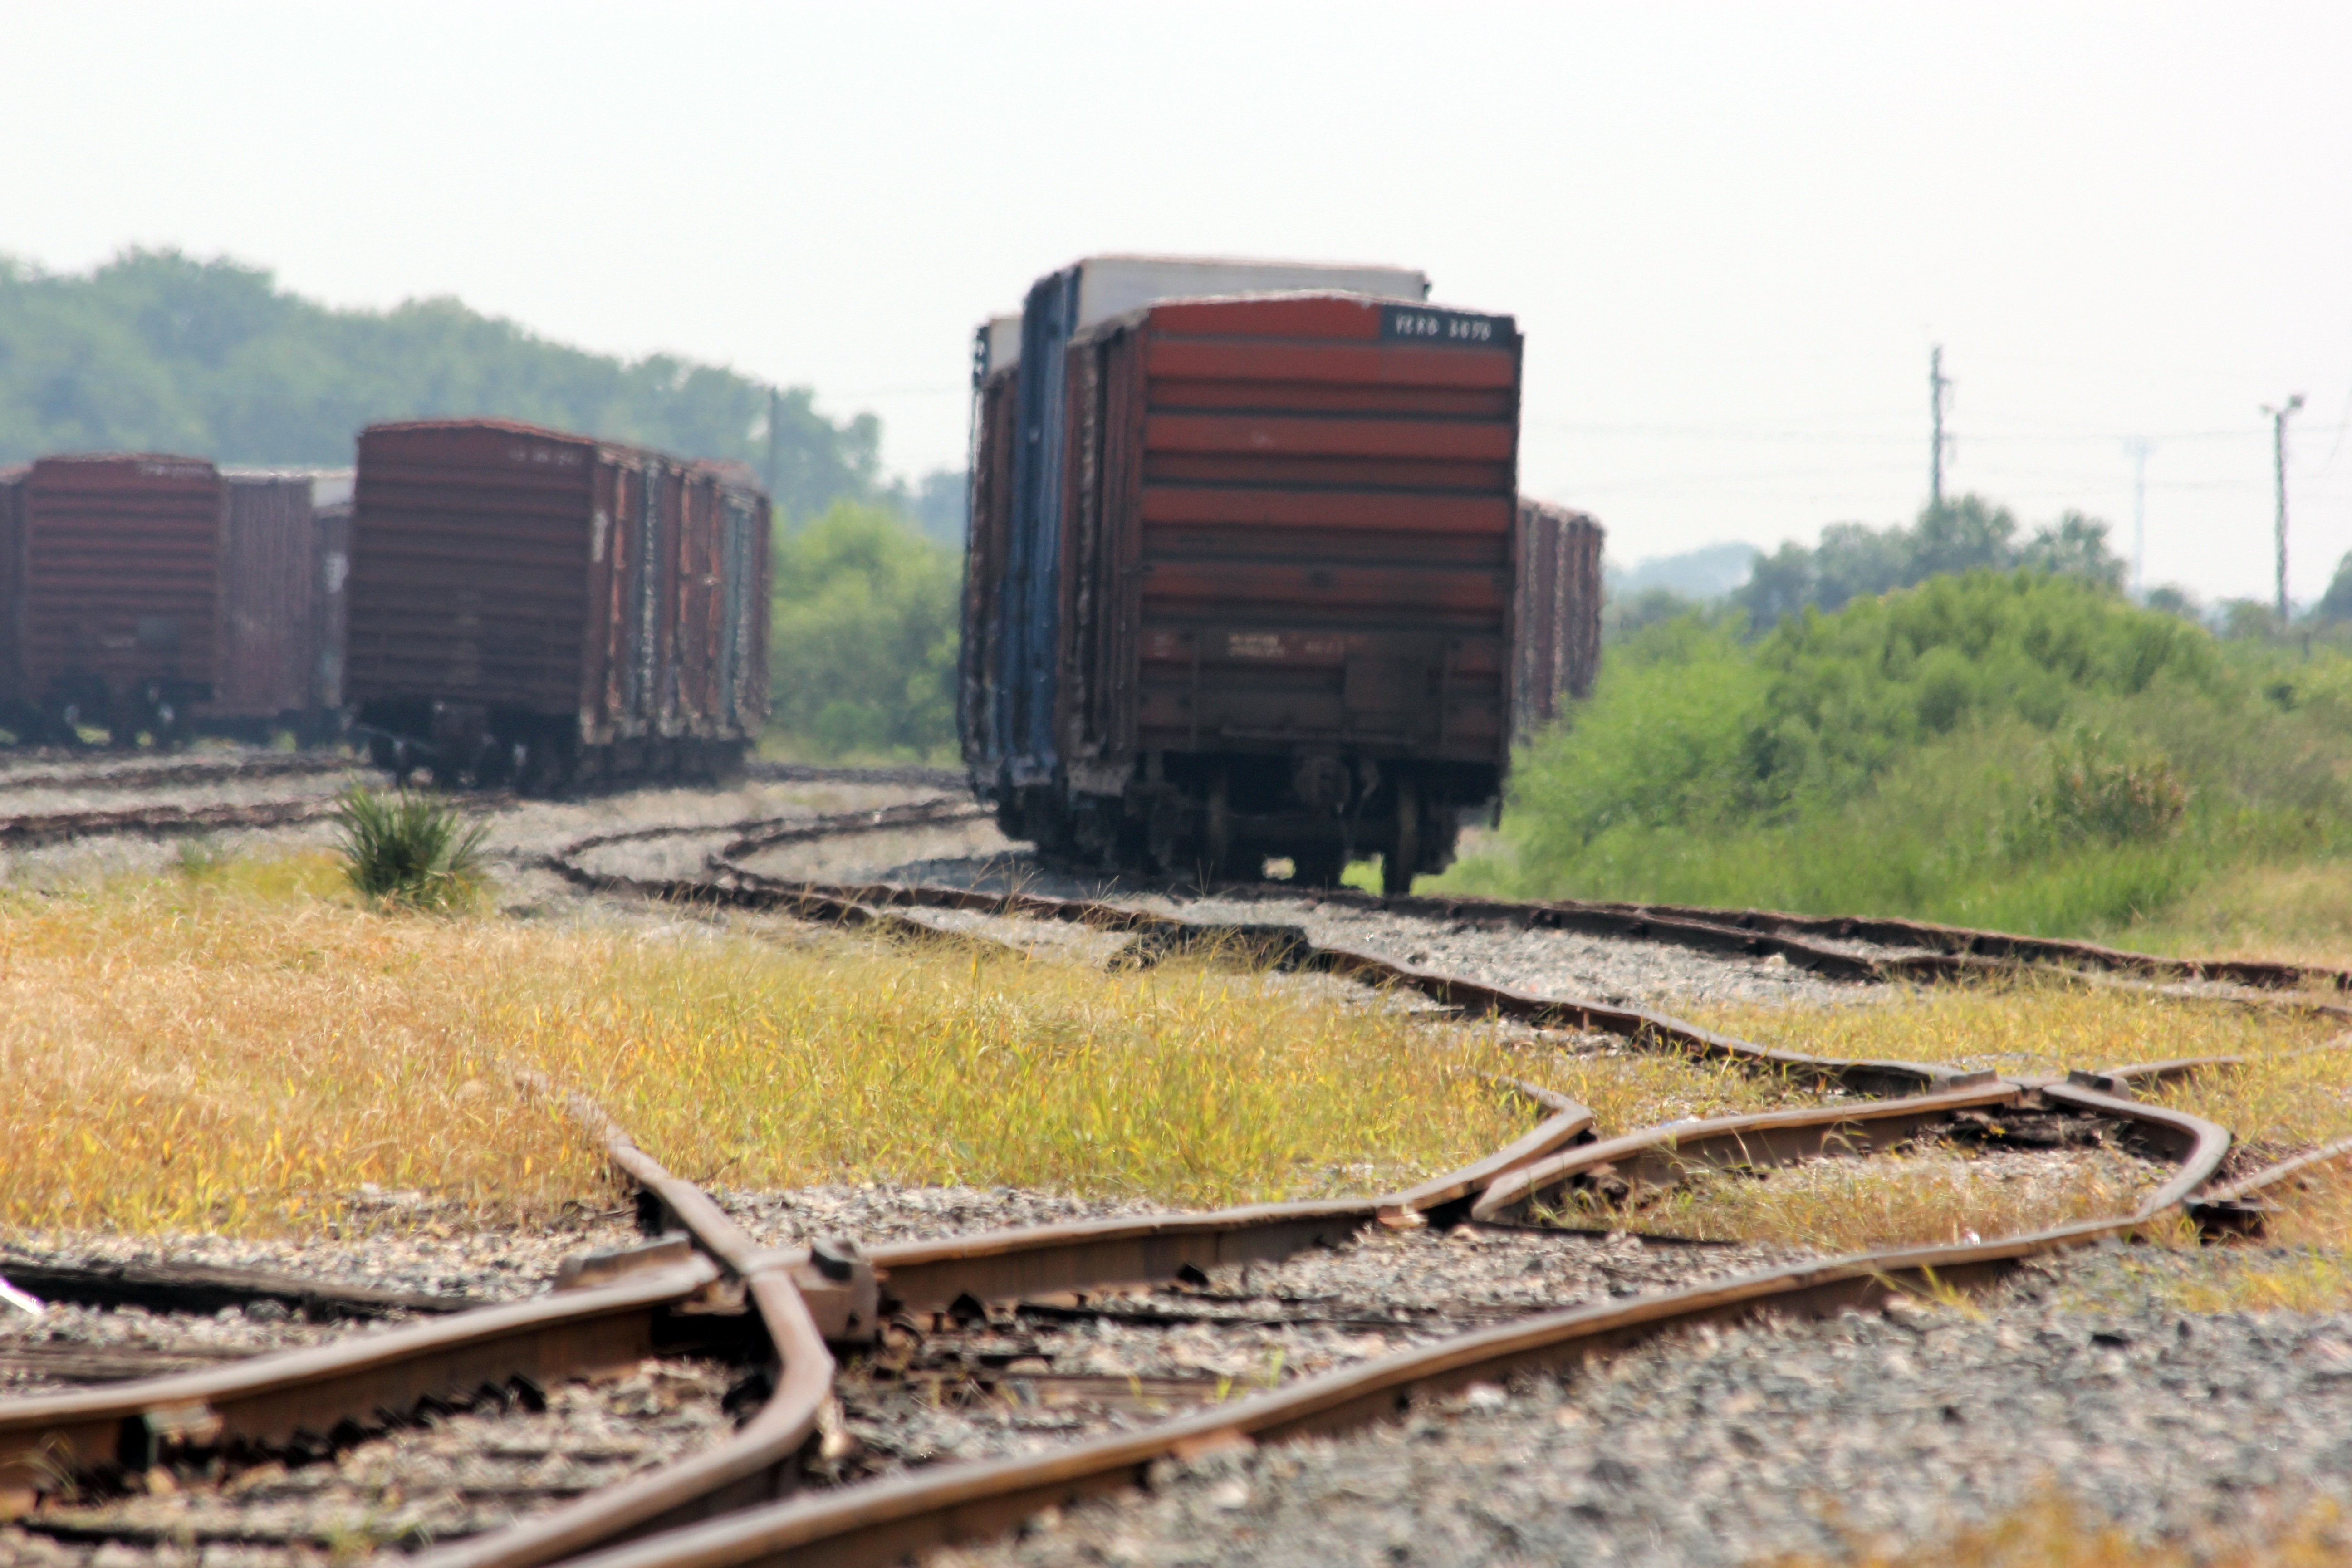
track, railway, railroad, rail, train, transportation, transport, vehicle, industry, freight, locomotive, container, cargo, trains, shipping, train tracks, rail transport, freight train, logistic, boxcar, residential area, rolling stock, railroad car